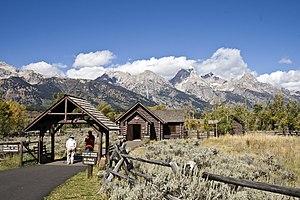
Chapelle de la Transfiguration dans le parc national de Grand Teton, Wyoming, États-Unis
La Chapel of the Transfiguration est une chapelle américaine située dans le comté de Teton, dans le Wyoming. Protégé au sein du parc national de Grand Teton, cet édifice religieux construit en 1925 est inscrit au Registre national des lieux historiques depuis le 10 avril 1980.